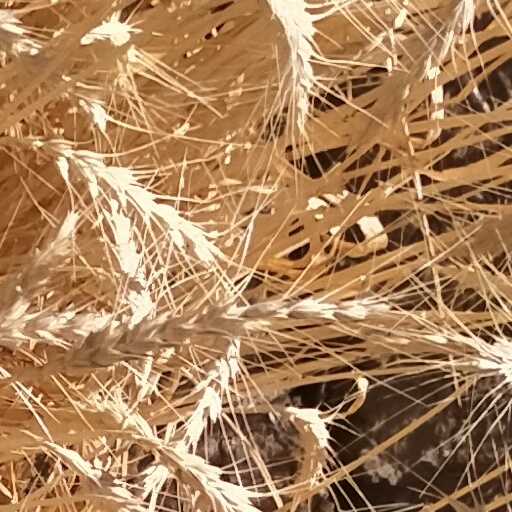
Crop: wheat